Brooks Newmark

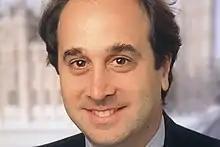

Brooks Phillip Victor Newmark (born 8 May 1958) is a former British Conservative politician, who served as a Member of Parliament and minister. He was elected as the Member of Parliament for Braintree in the 2005 general election and stood down at the 2015 general election.